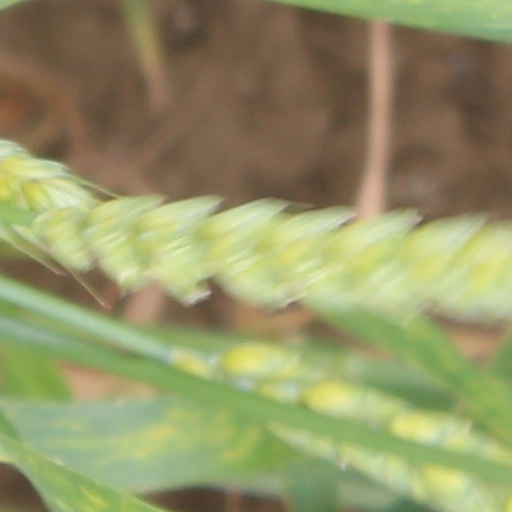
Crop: wheat